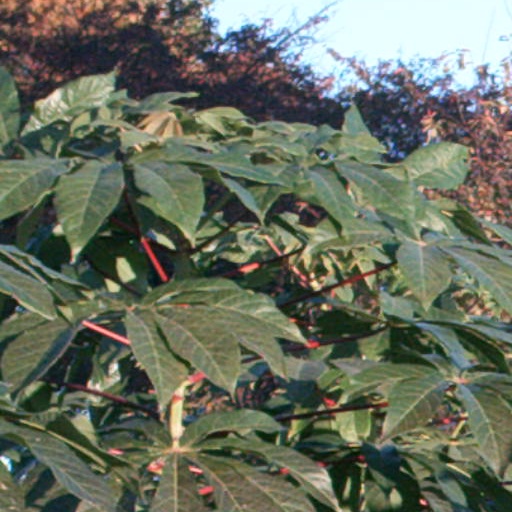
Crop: cassava